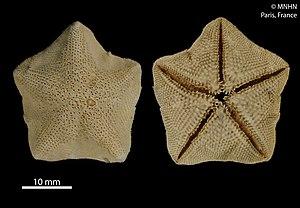
Cryptasterina pentagonaSpécimen MNHN-IE-2014-485Collection
Cryptasterina est un genre d'étoiles de mer de la famille des Asterinidae.